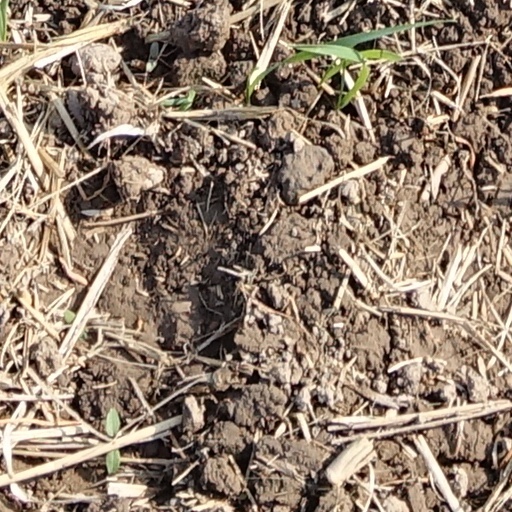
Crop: wheat